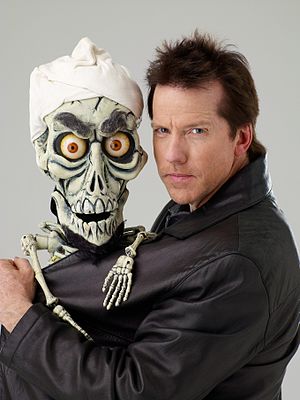
Jeff Dunham
Jeff Dunham med Achmed den døde terrorist
Jeff Dunham er en amerikansk stand-up-komiker og bugtaler. Han er kendt for at være manden bag et utal af kendte dukker, bl.a. vietnamveteranen Walter, den døde terrorist Achmed, superhelten Melvin, José Jalapeno on a Stick, Bubba J og Peanut. Han har en særlig tilknytning til tv-kanalen Comedy Central, hvor han har optrådt i oneman-showene Arguing with Myself, Spark of Insanity, Jeff Dunham's Very Special Christmas Special, han var vært i The Jeff Dunham Show.